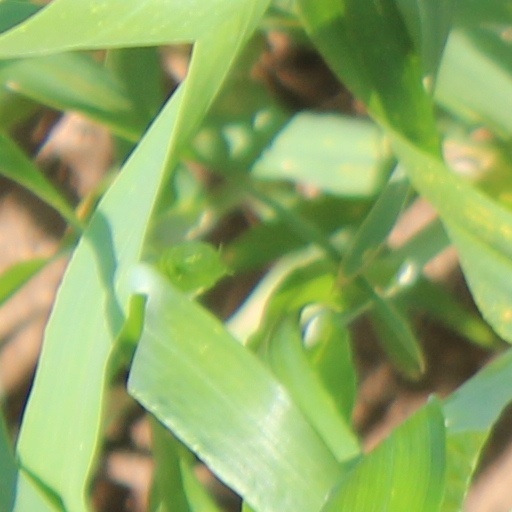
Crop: wheat